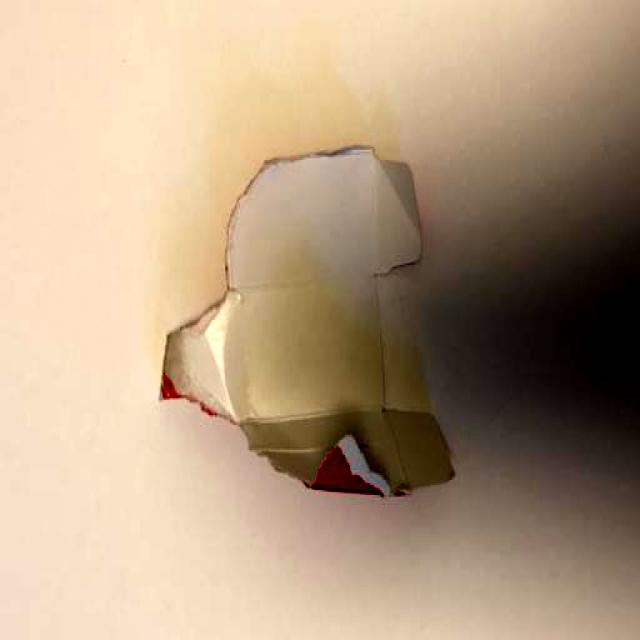
Label: Paper